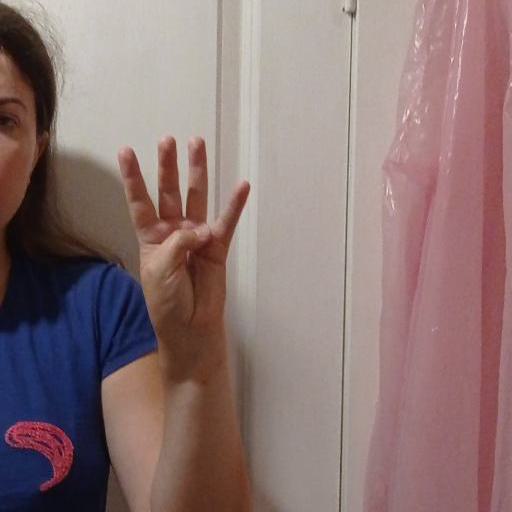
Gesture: four